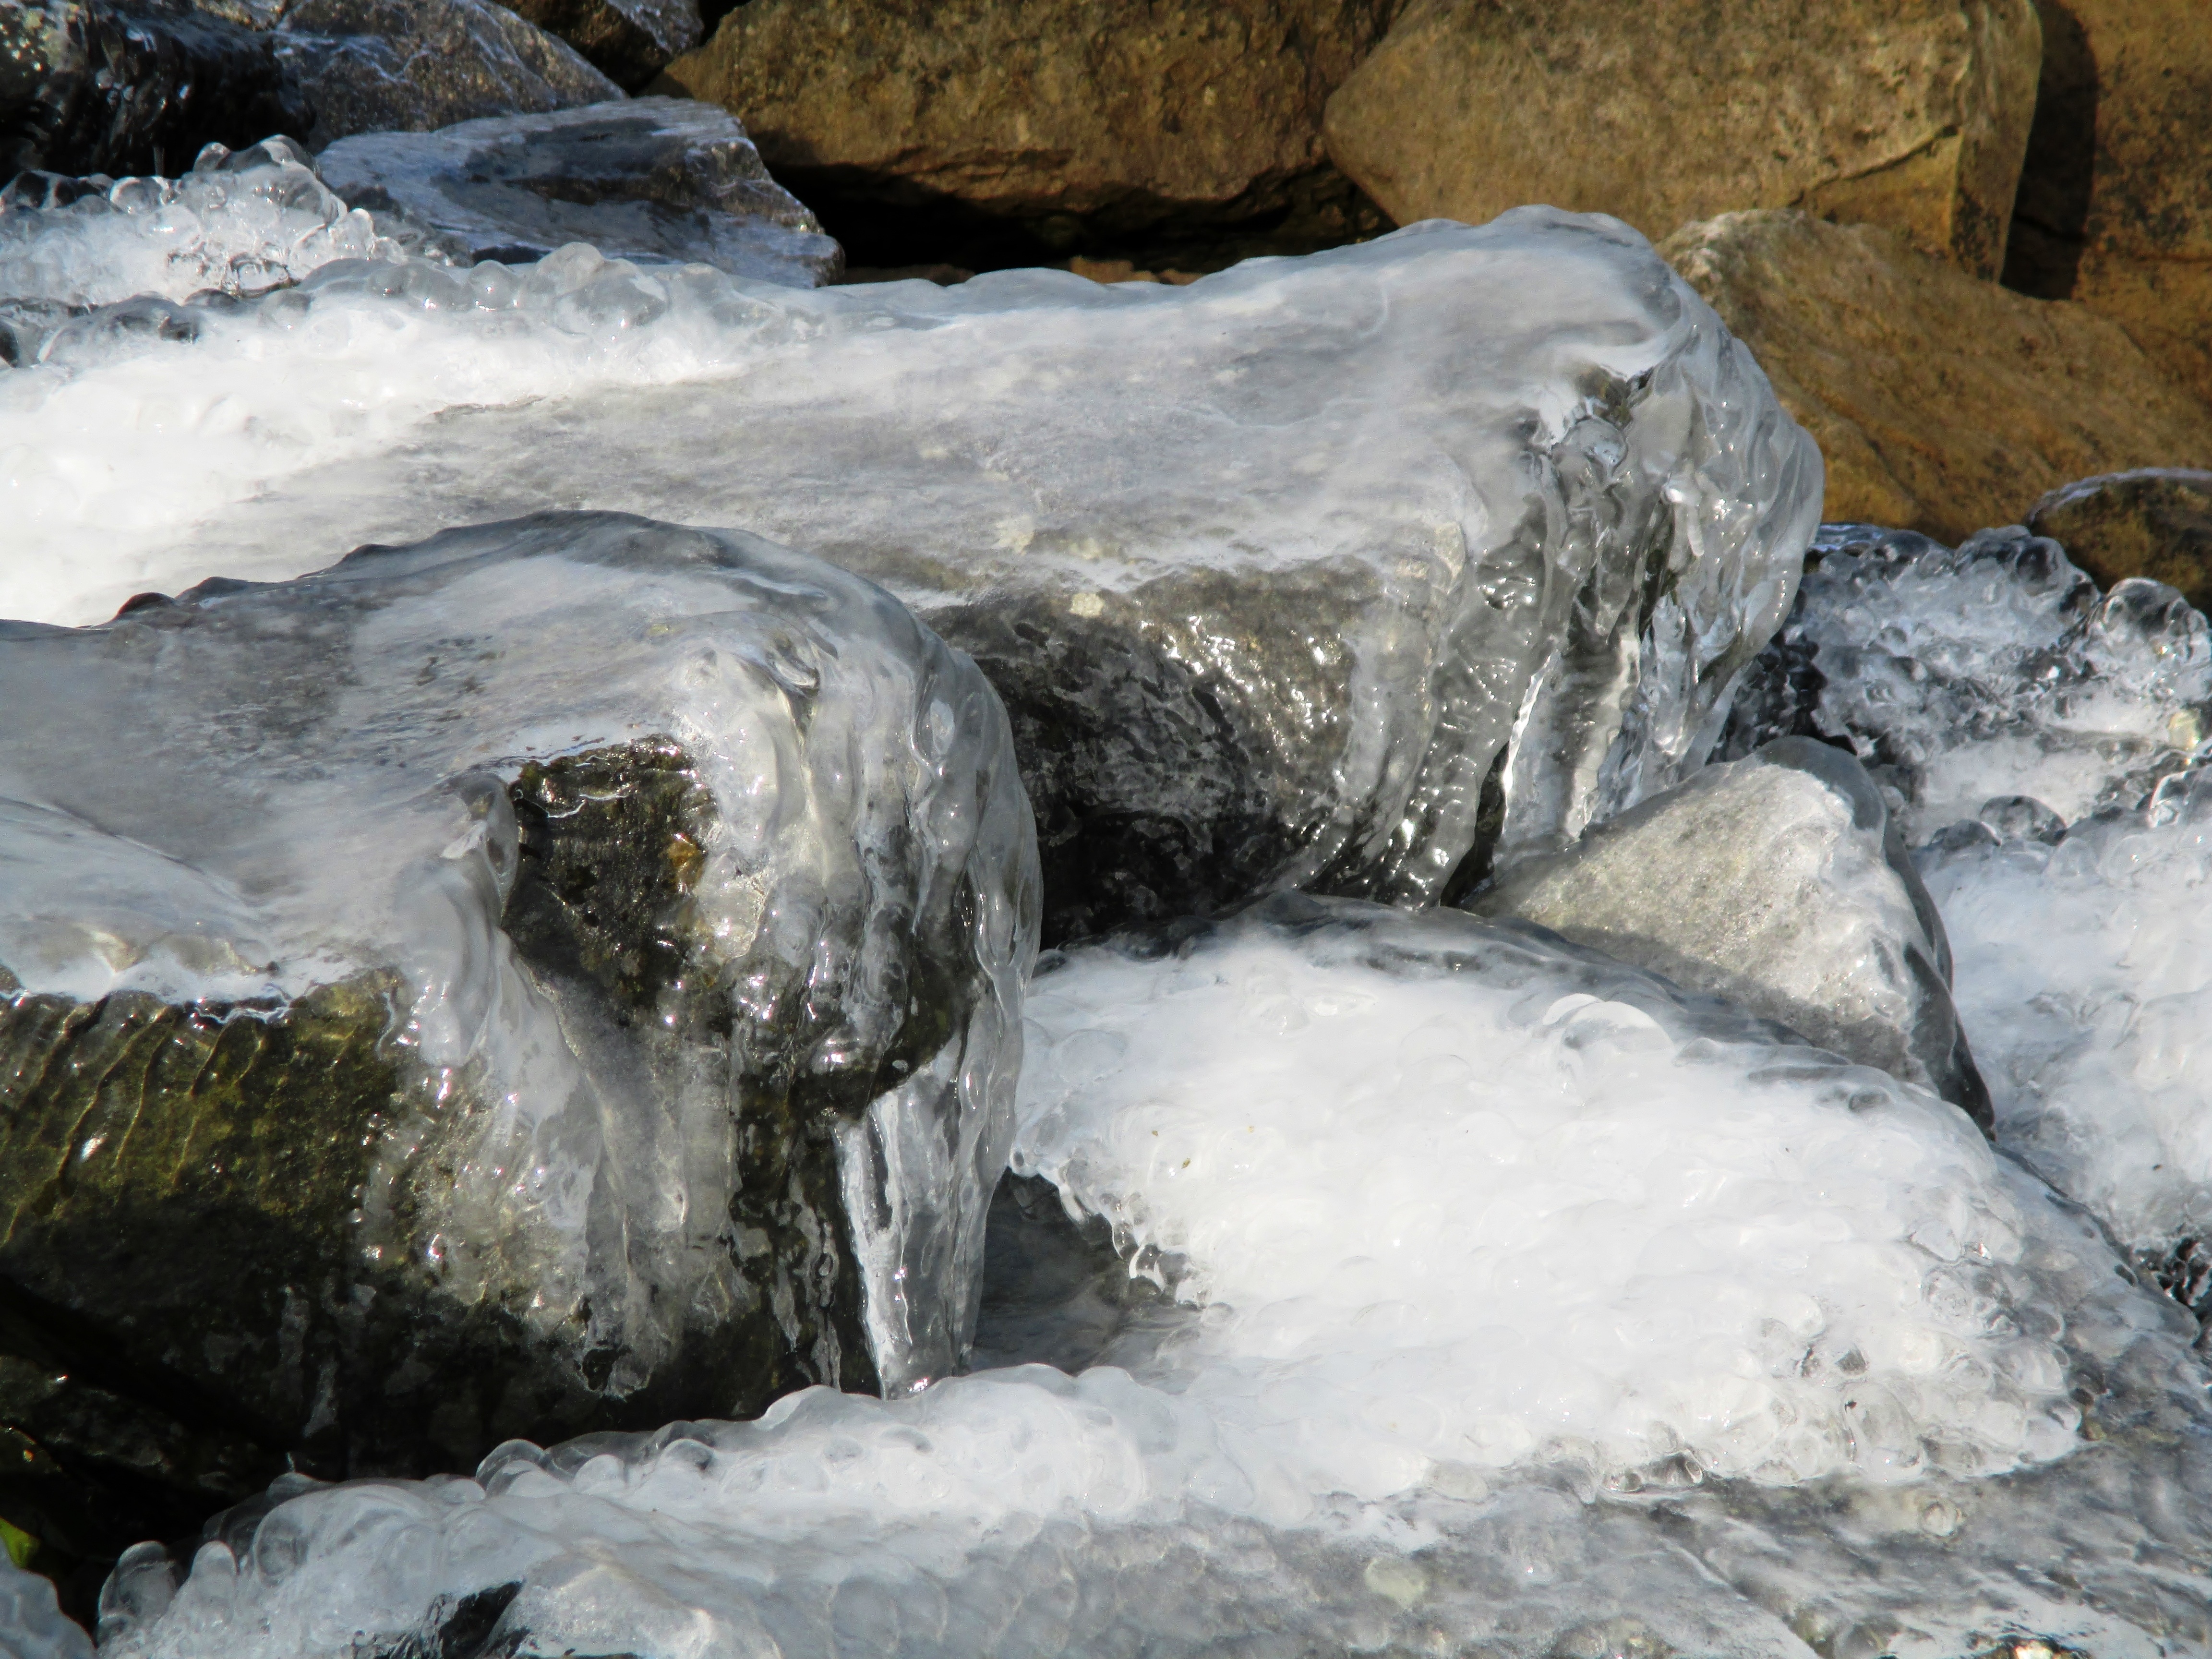
sea, water, rock, waterfall, snow, winter, wave, lake, river, stream, ice, rapid, body of water, bank, geology, water feature, shore stones